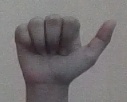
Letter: dhad